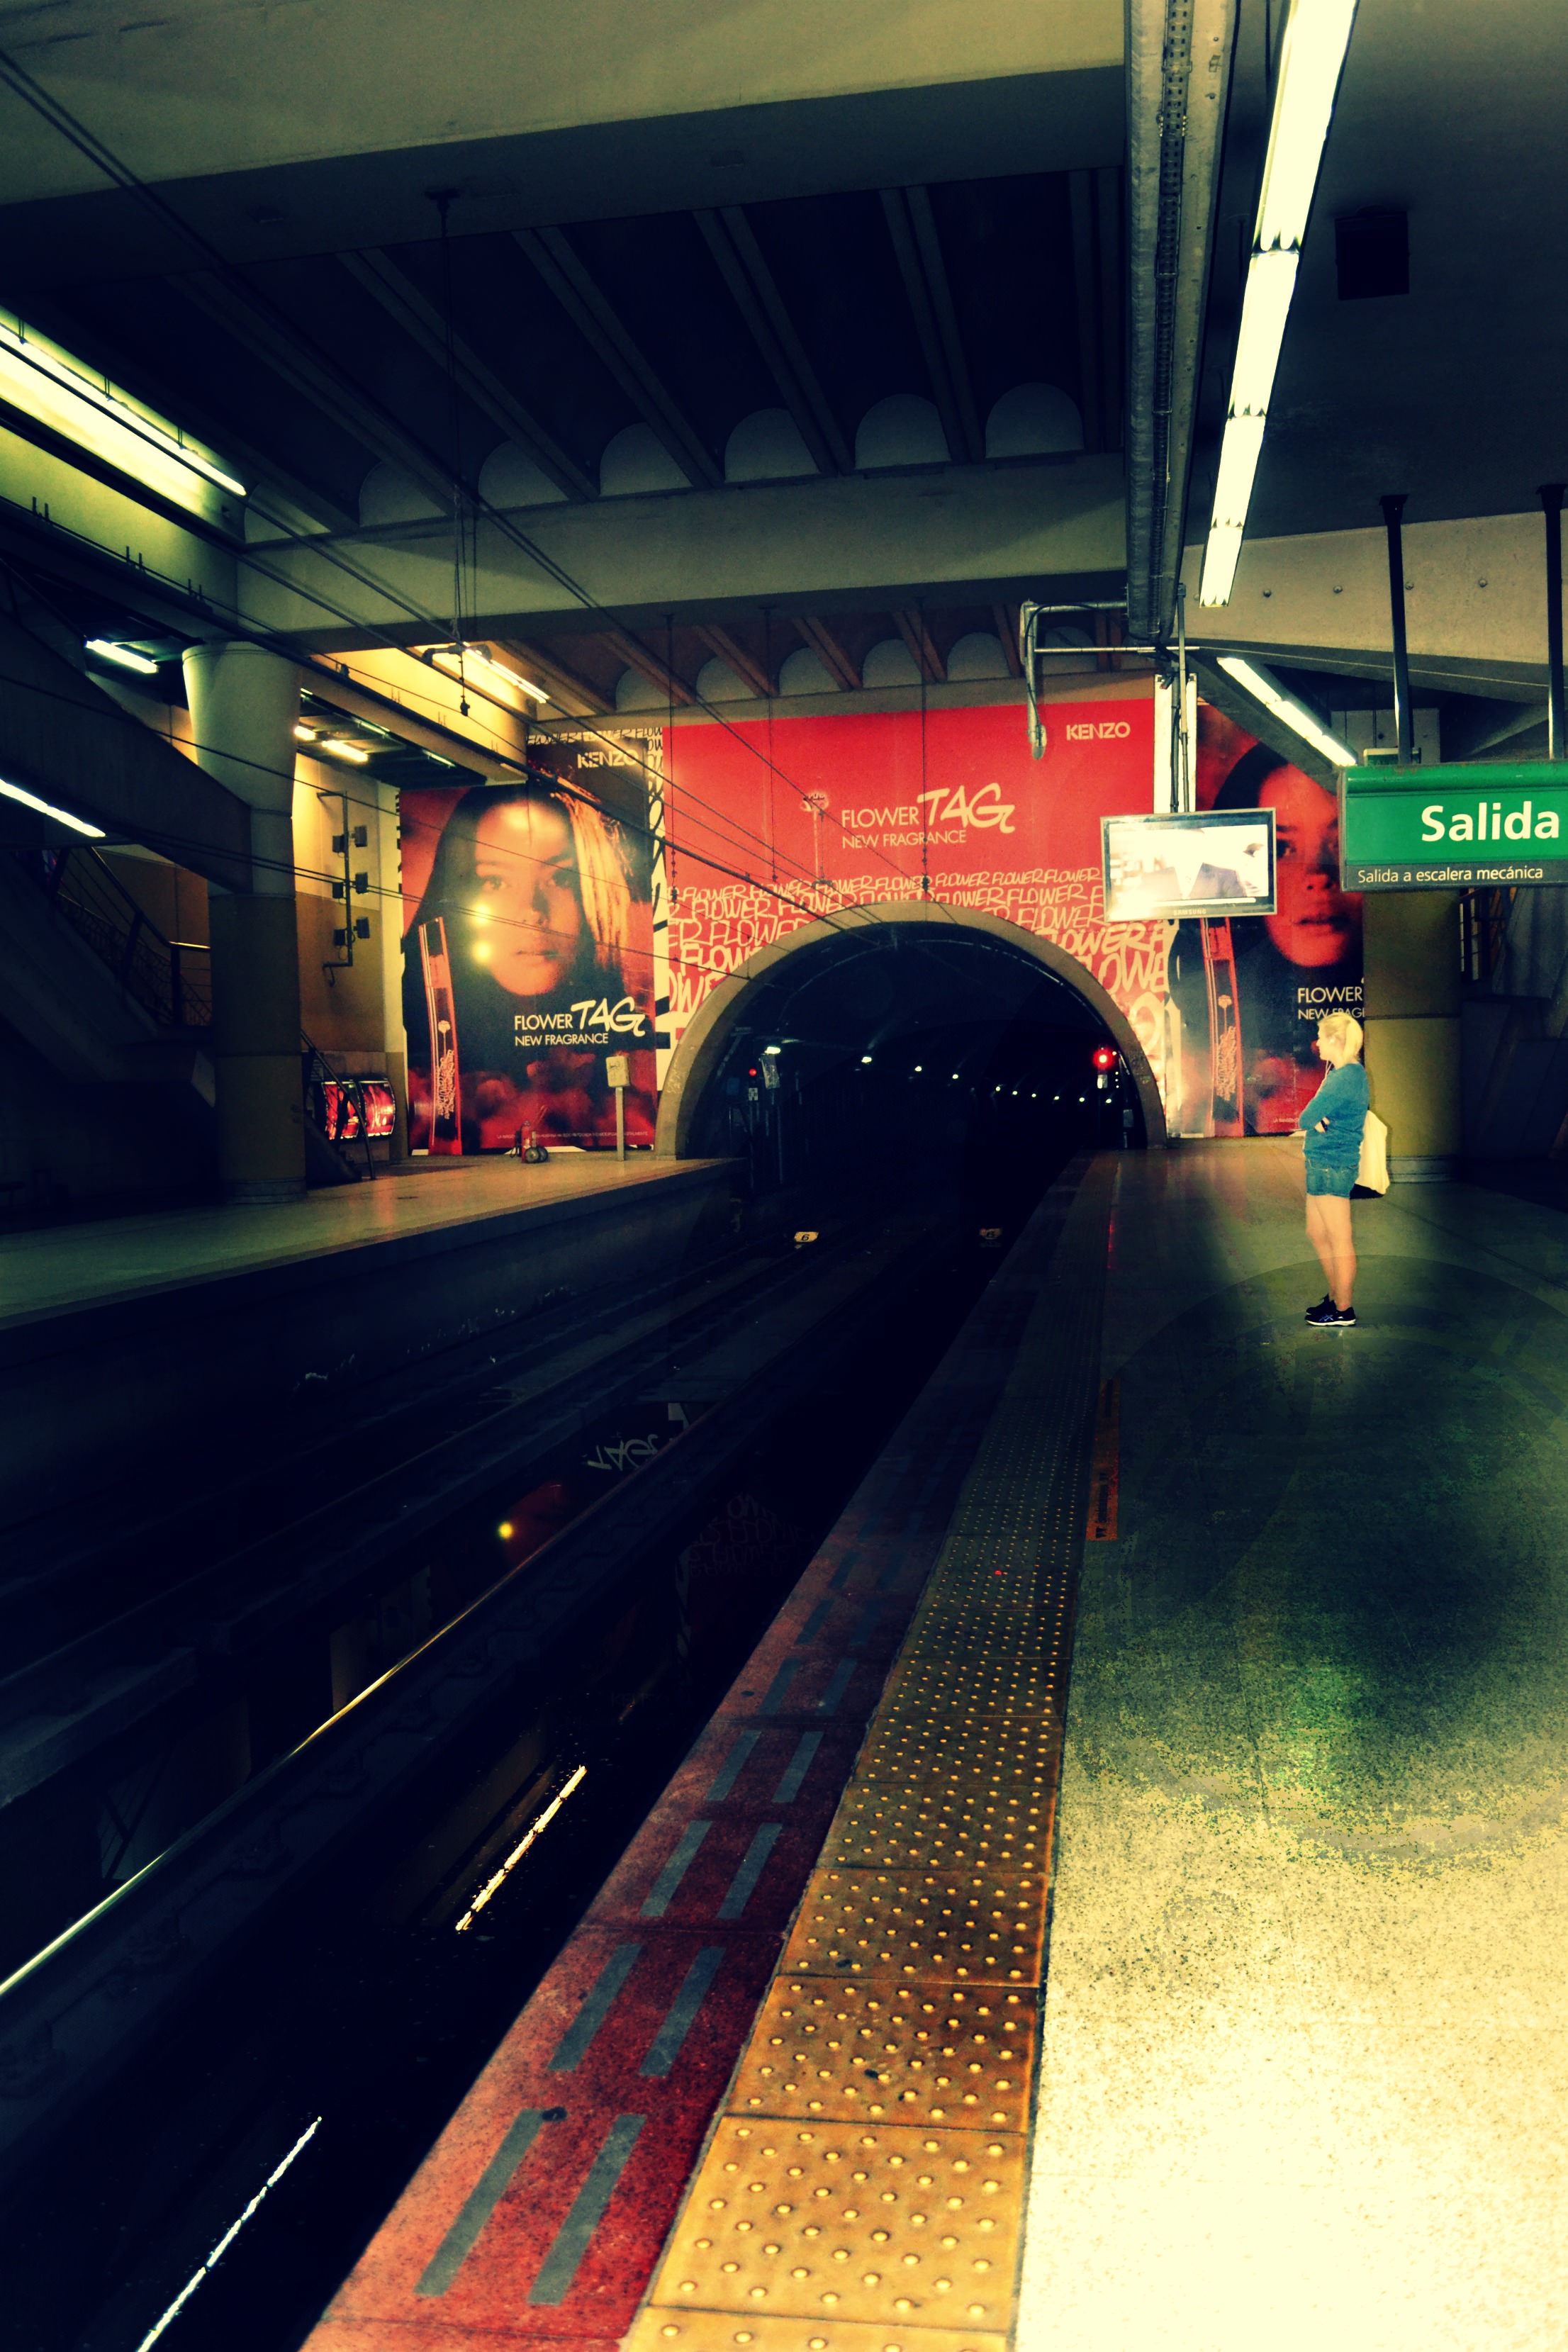
person, light, blur, woman, railway, road, traffic, night, tube, train, overpass, tunnel, travel, subway, motion, transport, waiting, vehicle, train station, signage, lane, public transport, infrastructure, rapid transit, transportation system